Panel switch

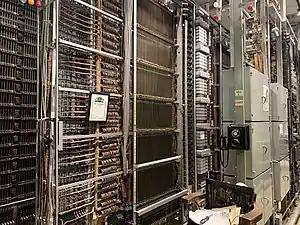
Panel switch district selector frame at the Connections Museum in Seattle

The Panel Machine Switching System is a type of automatic telephone exchange for urban service that was used in the Bell System in the United States for seven decades. The first semi-mechanical types of this design were installed in 1915 in Newark, New Jersey, and the last were retired in the same city in 1983.